Doaksville, Choctaw Nation

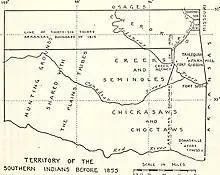
Map of Indian Territory, Doaksville at bottom right

Doaksville is a former settlement, now a ghost town, located in present-day Choctaw County, Oklahoma. It was founded between 1824 and 1831, by people of the Choctaw Indian tribe who were forced to leave their homes in the Southeastern United States and relocate in an area designated for their resettlement in Indian Territory. The community was named for Josiah Stuart Doak, co-owner of the local trading post. The town flourished until the U.S. Army abandoned nearby Fort Towson in 1854, though it remained as the Choctaw capital until 1859, then declined precipitately after being bypassed by a new railroad in 1870. It is now a ghost town and an archaeological preservation site.